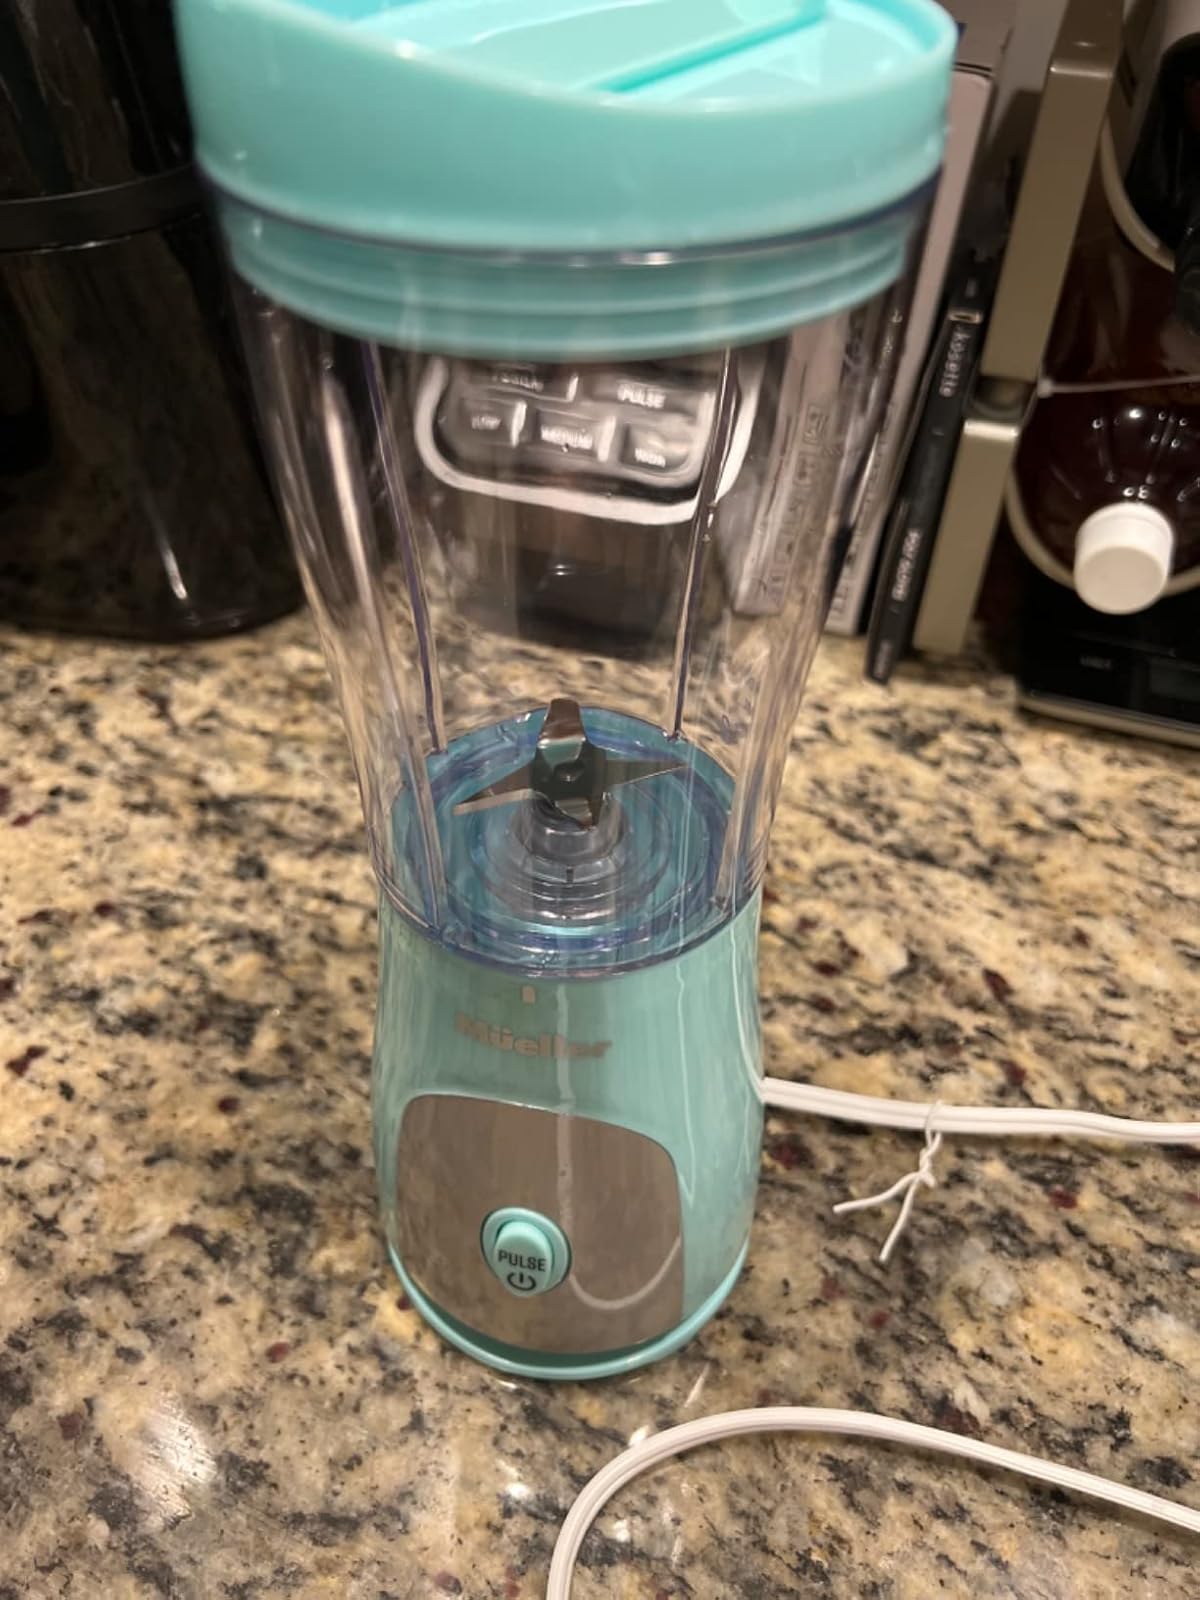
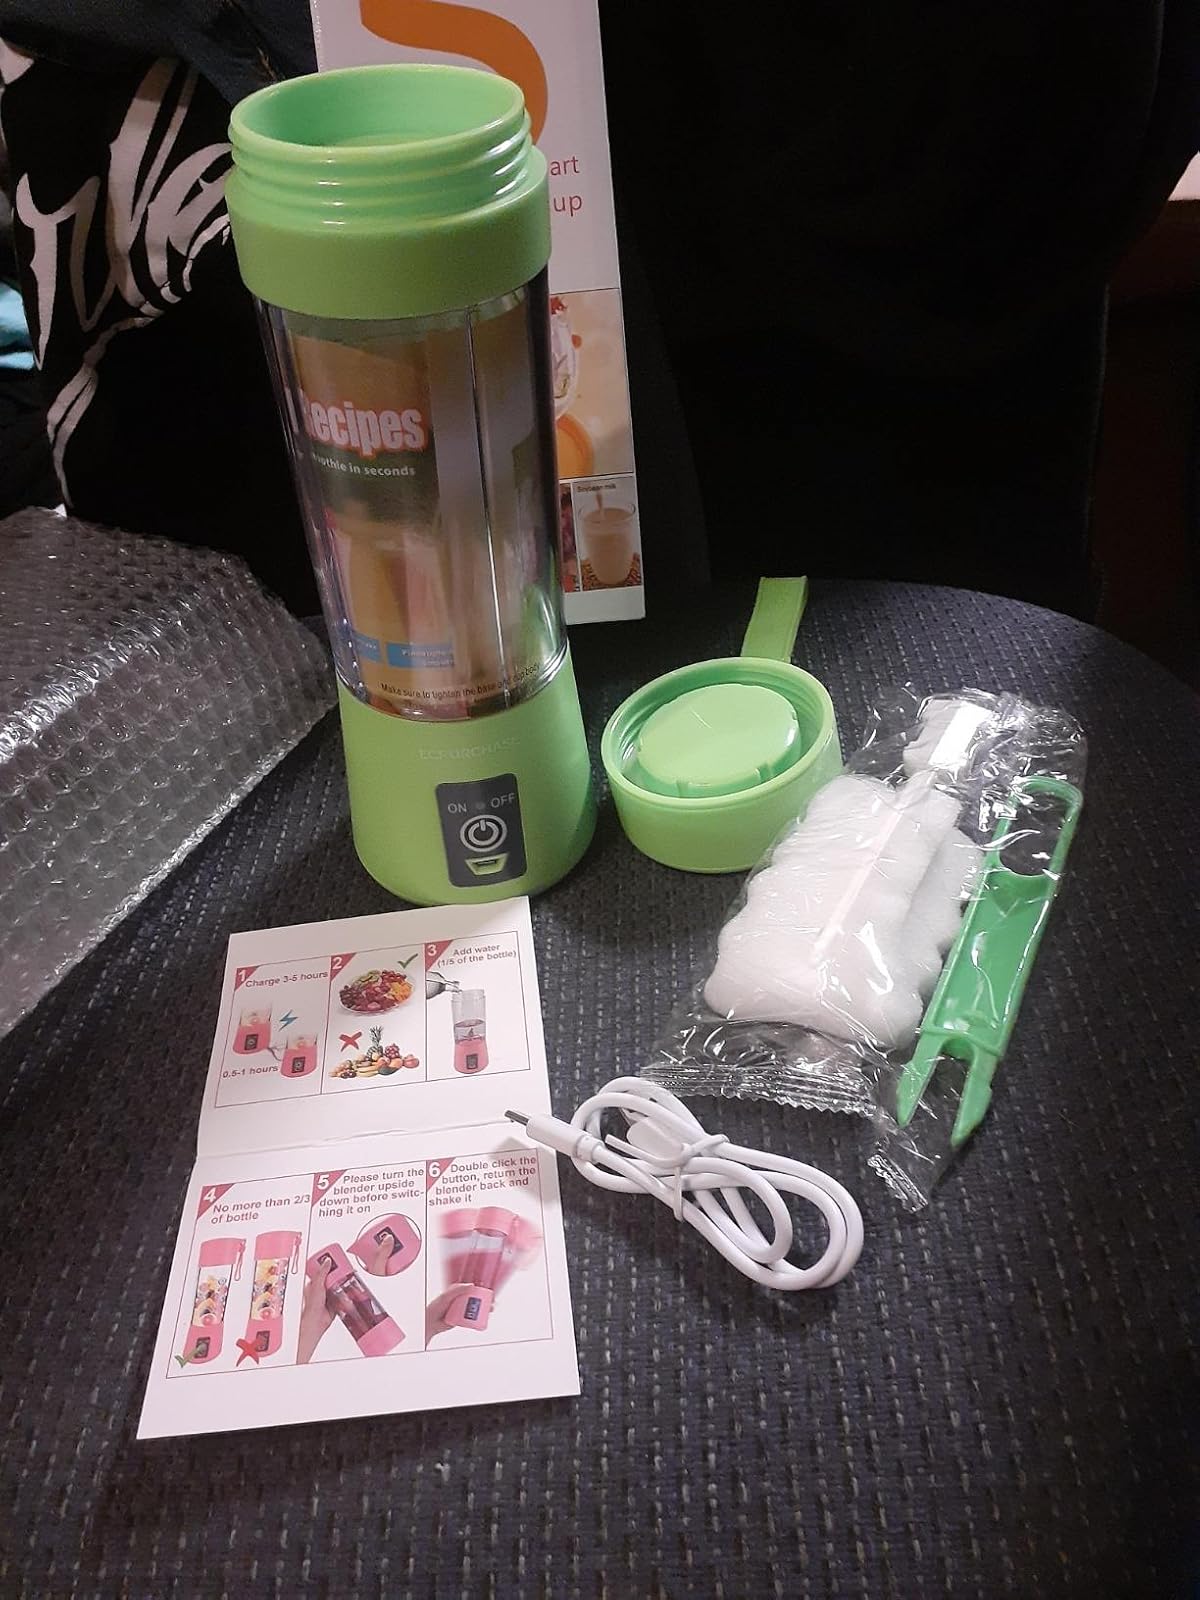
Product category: items_blender
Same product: no